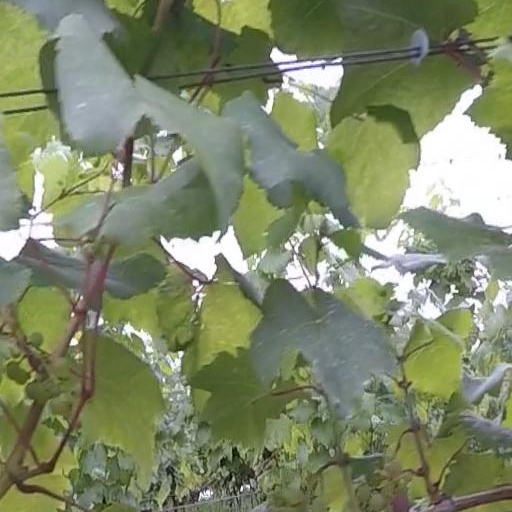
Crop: grape